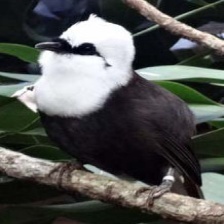
Species: SAMATRAN THRUSH
Scientific name: MYOPHONUS CASTANEUS